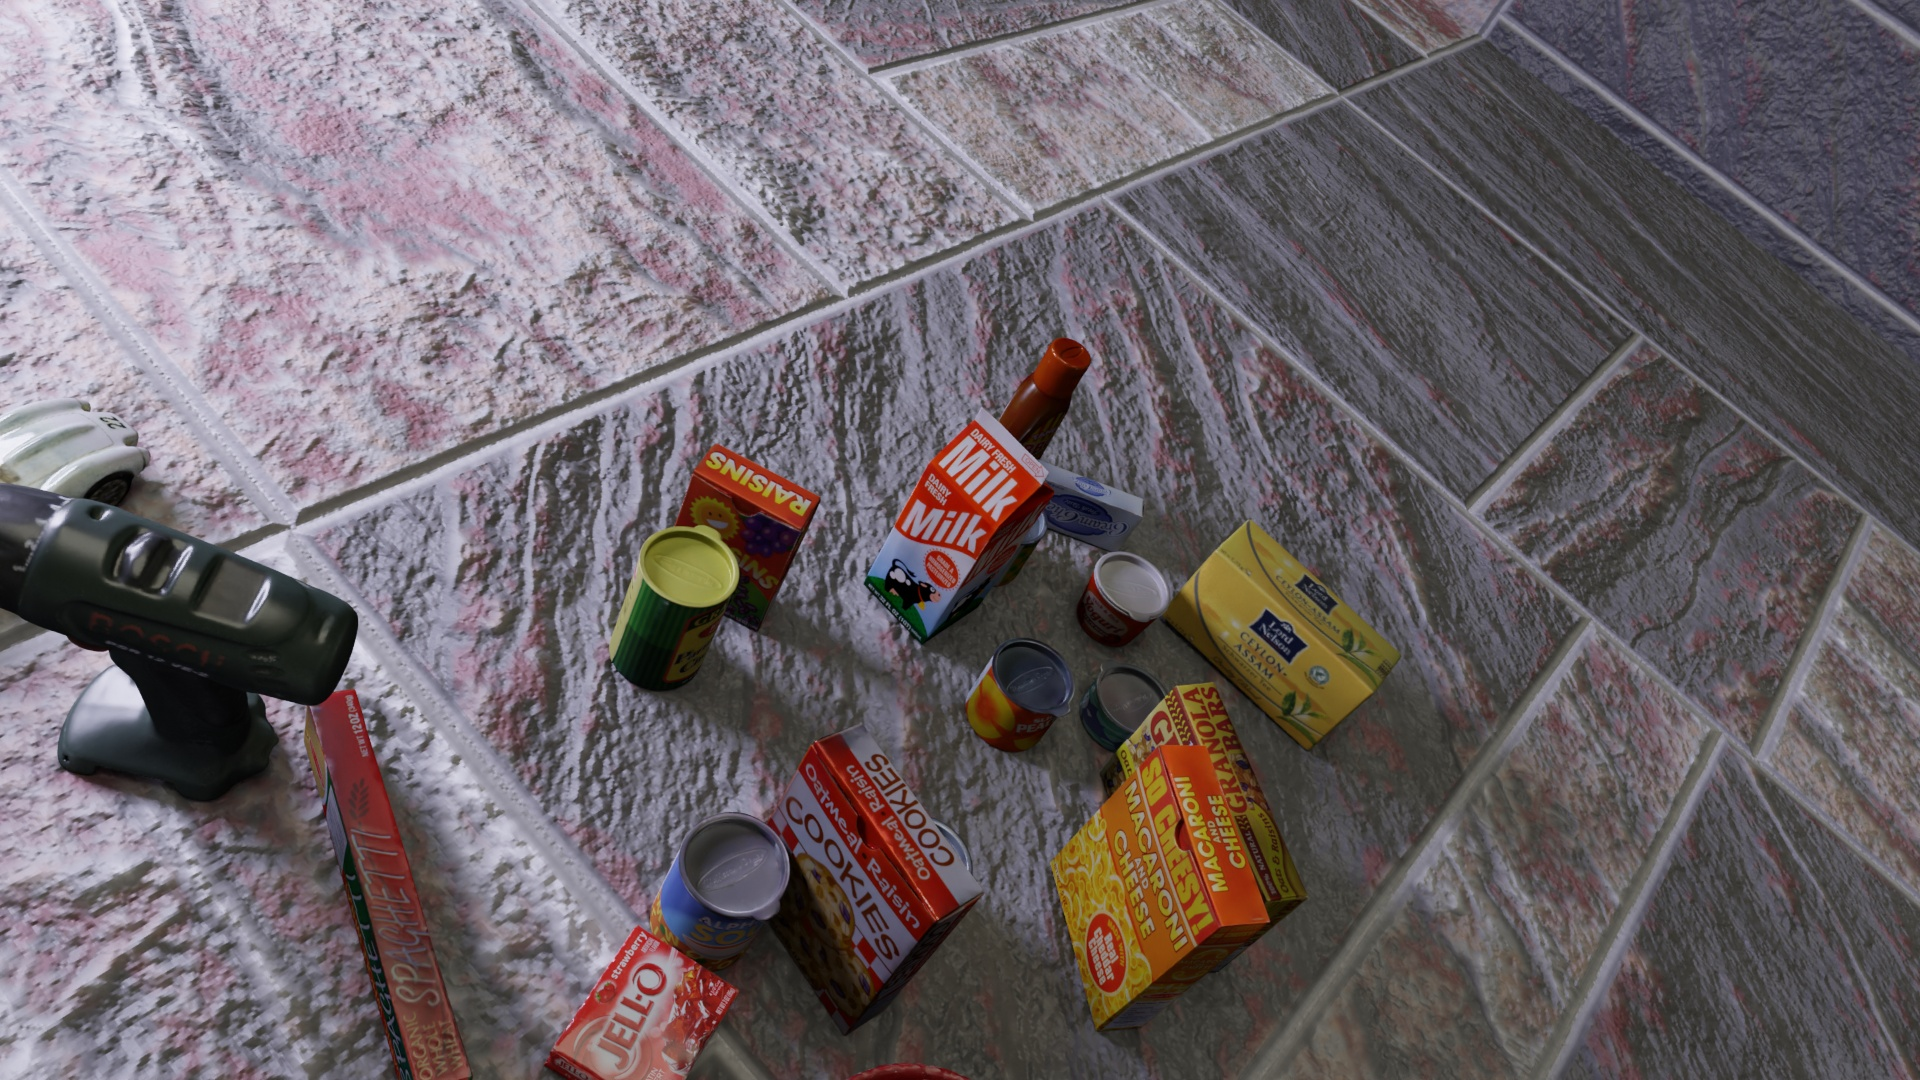
Question:
What are the eight normalized (x, y) image coordinates between 0 and 1 of the cuboid corners for the cylindrical container of grated Parmesan cheese? Your answer should be a list of normalized (x, y) image coordinates between 0 and 1 with bottom face first then top face, all counter-clockwise.
Answer: [(0.307292, 0.612963), (0.352083, 0.655556), (0.375521, 0.590741), (0.333333, 0.55), (0.322917, 0.530556), (0.370833, 0.575926), (0.394792, 0.510185), (0.35, 0.466667)]